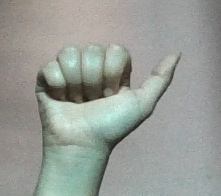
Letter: dhad